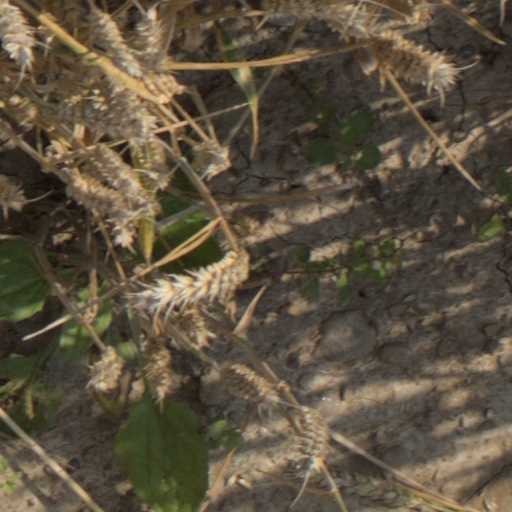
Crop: wheat